Shuar

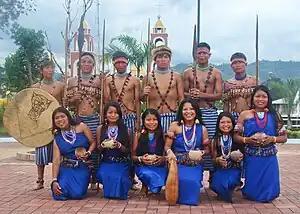
Shuar in Logroño, Ecuador.

Prior to missionization in the 1940s and 1950s Shuar culture functioned to organize and promote a warrior society. Boys of about eight years would be taken by their fathers or uncles on a three- to five-day journey to a nearby waterfall, during which time the boy would drink only tobacco water. At some point the child would be given "maikua" ("Datura arborea", Solanaceae), in the hope that he would then see momentary visions, or "arútam". These visions were believed to be produced by a "wakaní" or ancestral spirit.